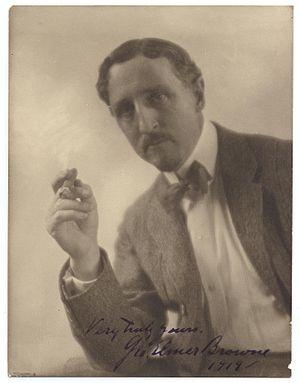
George Elmer Browne, né en mai 1871 à Gloucester et mort en 1946 à Provincetown, est un artiste peintre américain, connu en France et dans le Massachusetts.